Aura Mall, Novosibirsk

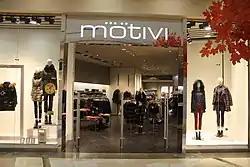

The mall is located at the intersection of Voyennaya and Ippodromskaya streets. Its total area is 150,000 square meters.